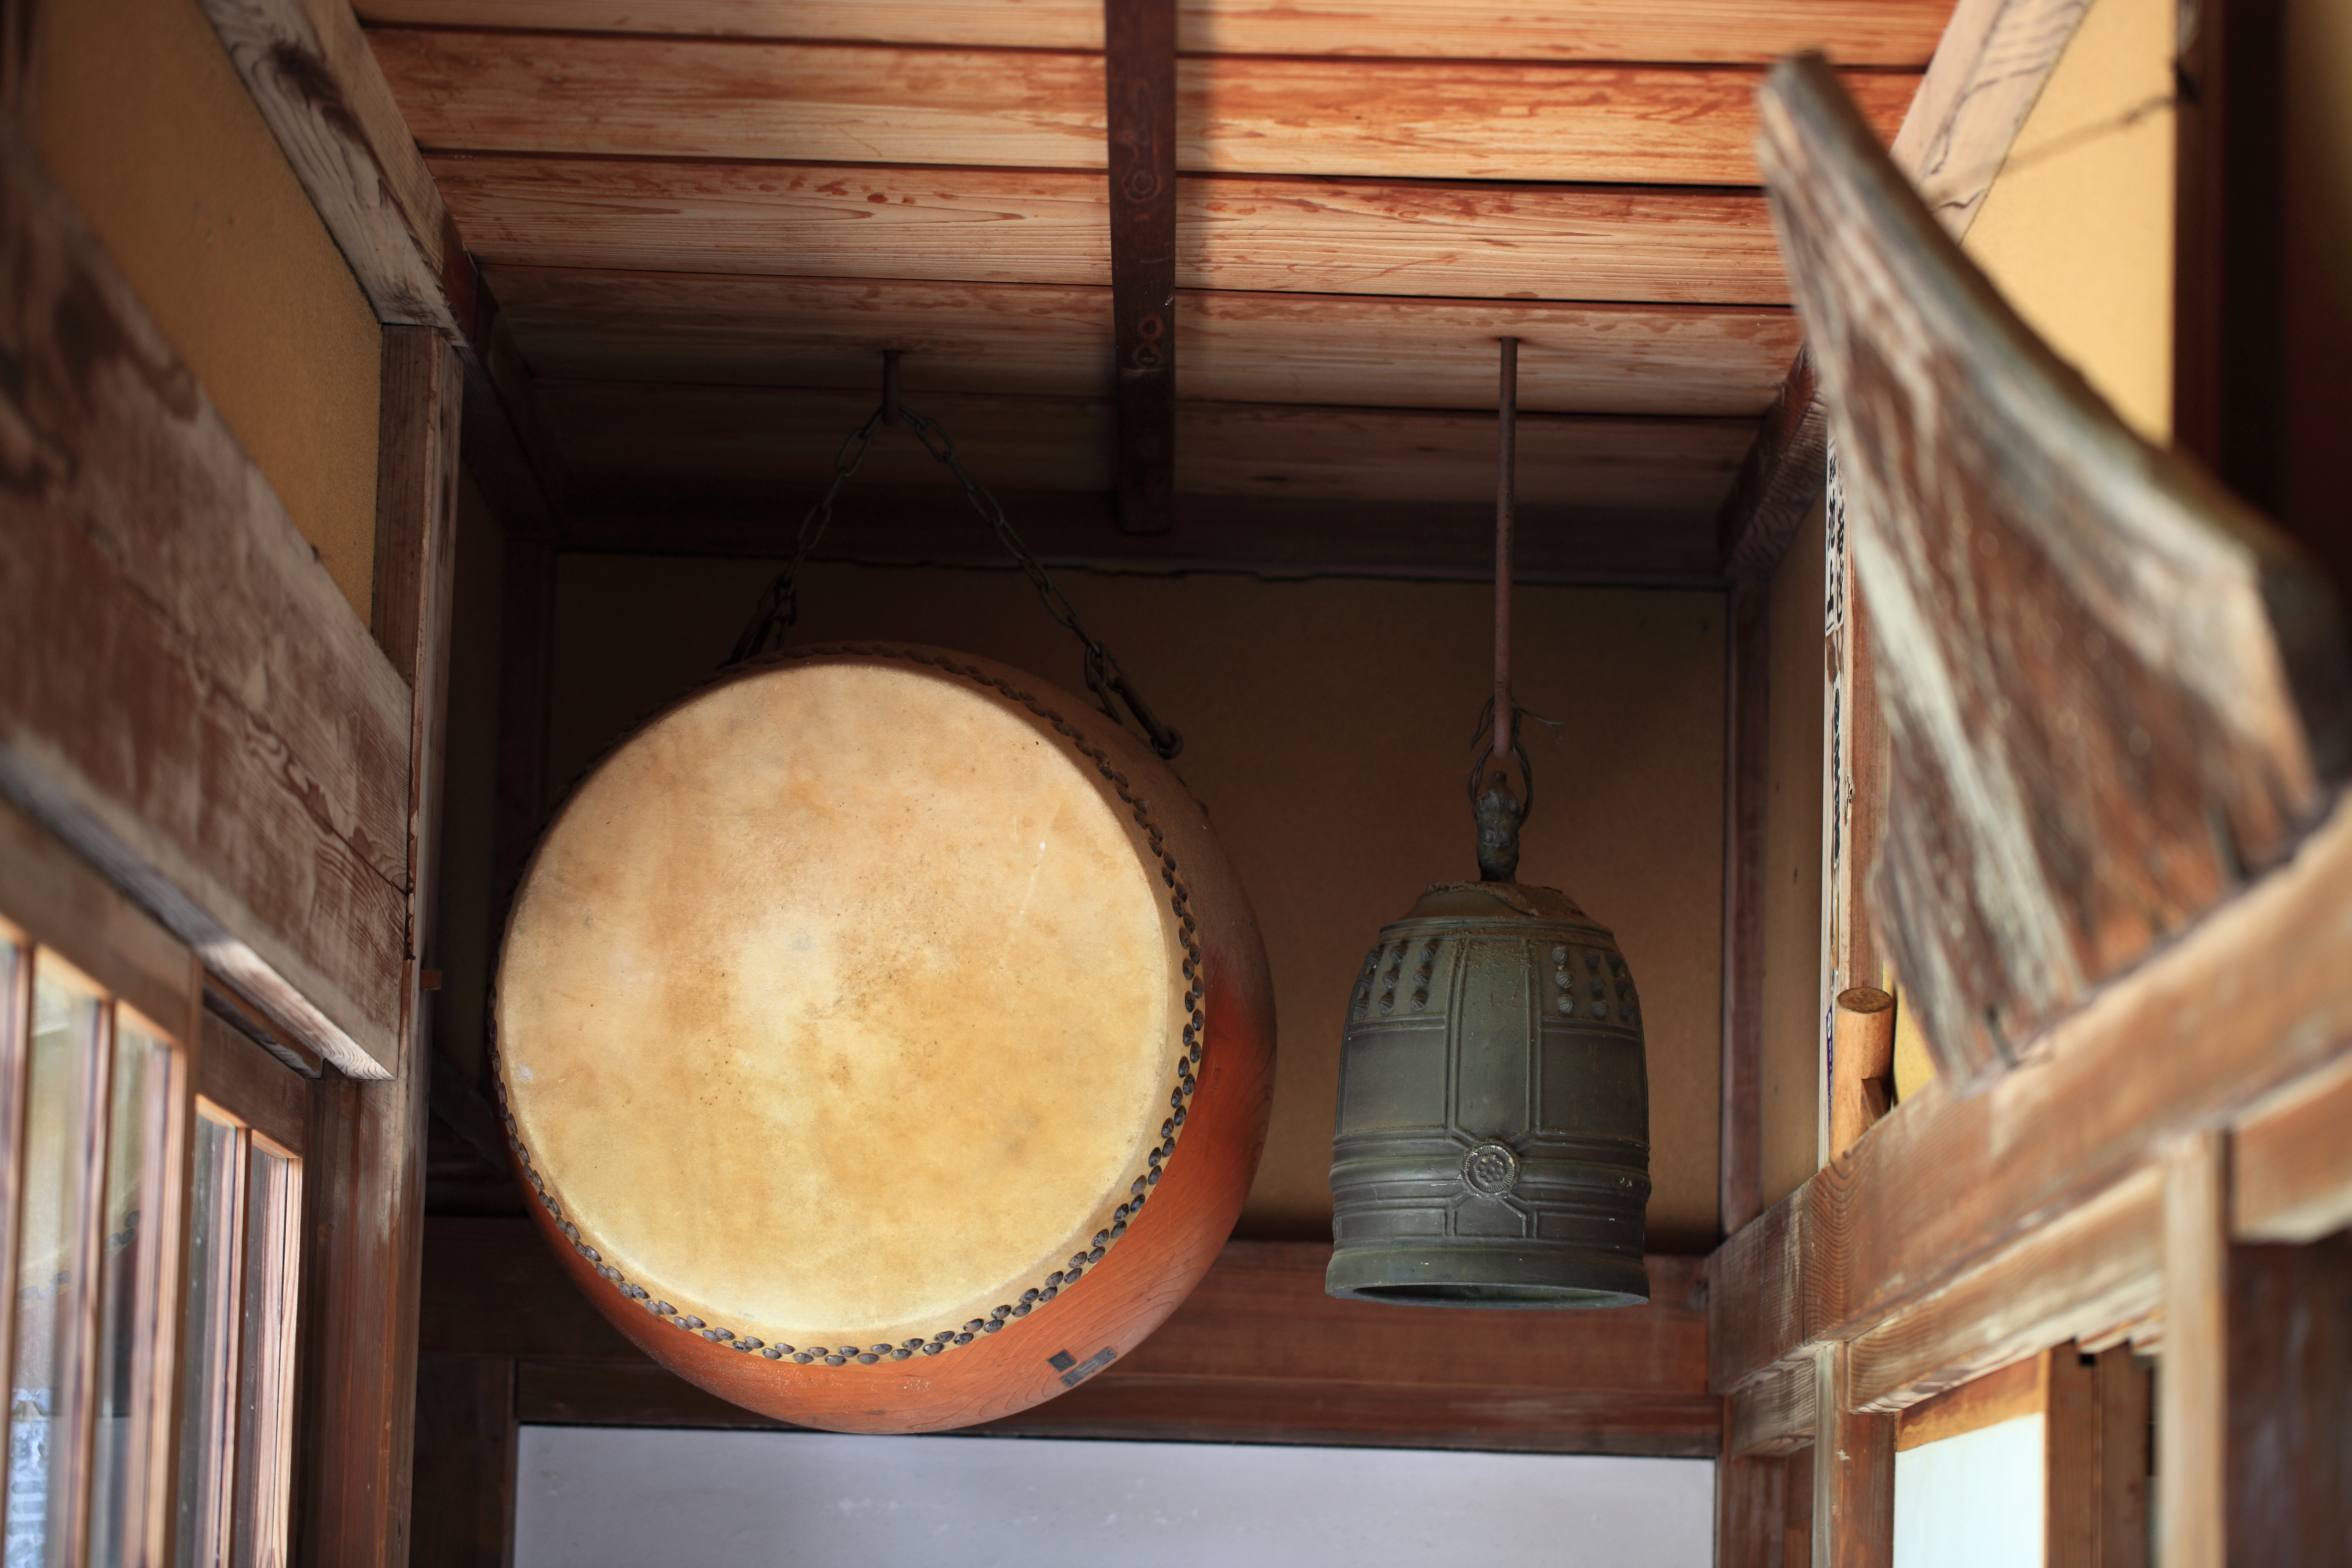
wood, house, interior, home, ceiling, high, cottage, ancient, room, lighting, interior design, design, temple, japanese, 5d, style, hires, markii, traditional, hi, res, resolution, shizuoka, togeppousaiokuji, man made object